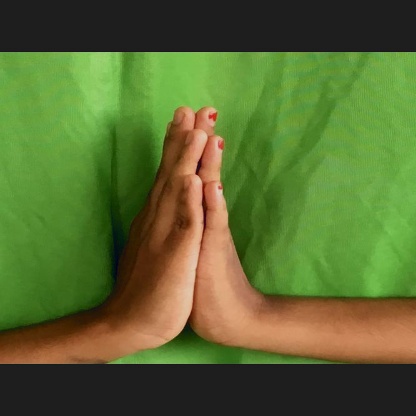
Mudra: Anjali